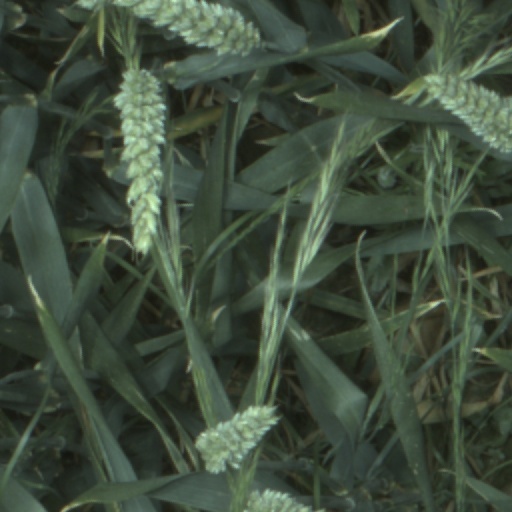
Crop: wheat